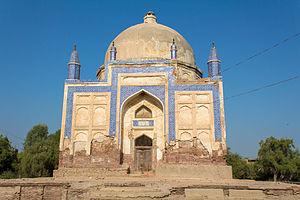
Larkana est une ville du Pakistan située dans la province du Sind. En 2017, la population était évaluée à 490 508 habitants, faisant ainsi de cette ville la quinzième plus grande du pays et la quatrième de la province.